Old Hall County Courthouse (Georgia)

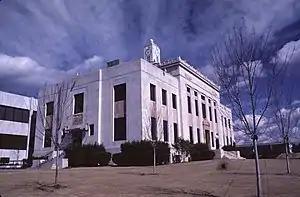
1981 courthouse photograph by Calvin Beale.

The Old Hall County Courthouse is a historic county courthouse in Gainesville, Georgia. It was added to the National Register of Historic Places on June 8, 1995. It is located at the junction of Spring Street and Green Street. It was built in 1937 with an addition at the rear in 1975.